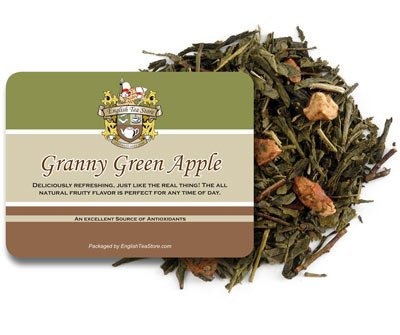
Item Name: Granny Green Apple Tea - Loose Leaf - 16oz
Bullet Point 1: Granny Green Apple Tea
Bullet Point 2: Deliciously refreshing
Bullet Point 3: All natural fruity flavor
Bullet Point 4: Perfect for any time of day
Bullet Point 5: 16 oz package of loose leaf tea
Product Description: Our Granny Green Apple Loose Leaf Green Tea is deliciously refreshing, just like the real thing! This all natural fruity flavor is perfect for any time of day.
Value: 16.0
Unit: Ounce

Price: 22.15